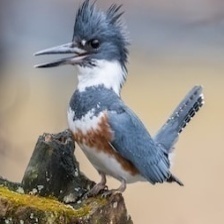
Species: BELTED KINGFISHER
Scientific name: MEGACERYLE ALCYON